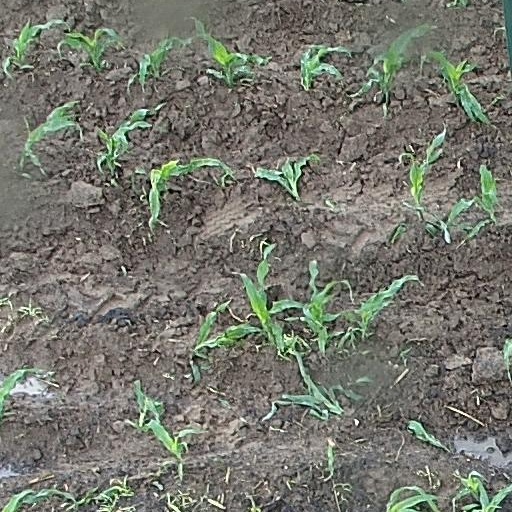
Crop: maize; corn